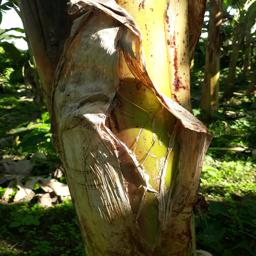
Label: PSEUDOSTEM WEEVIL